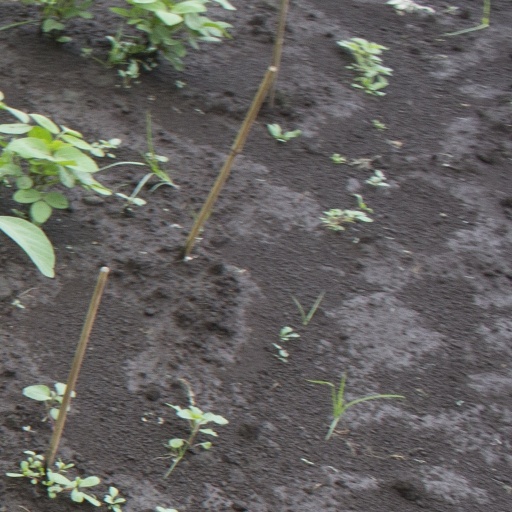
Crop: soybean